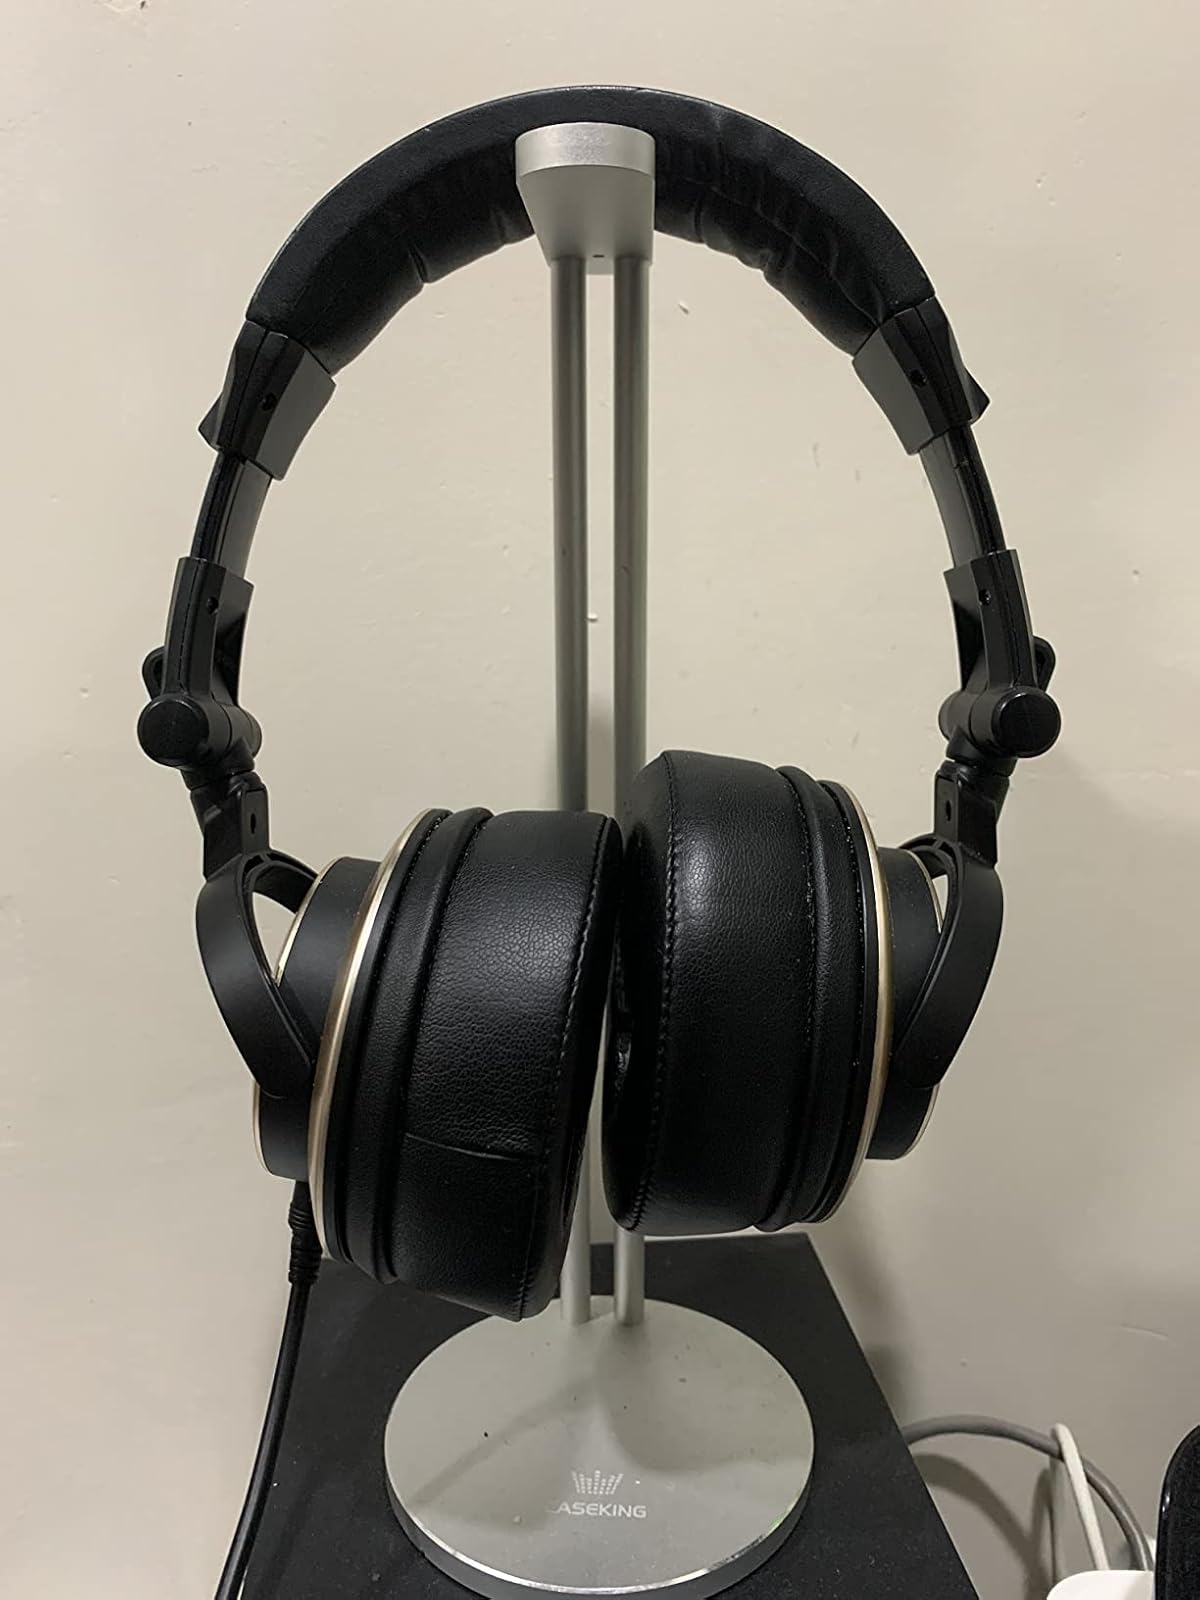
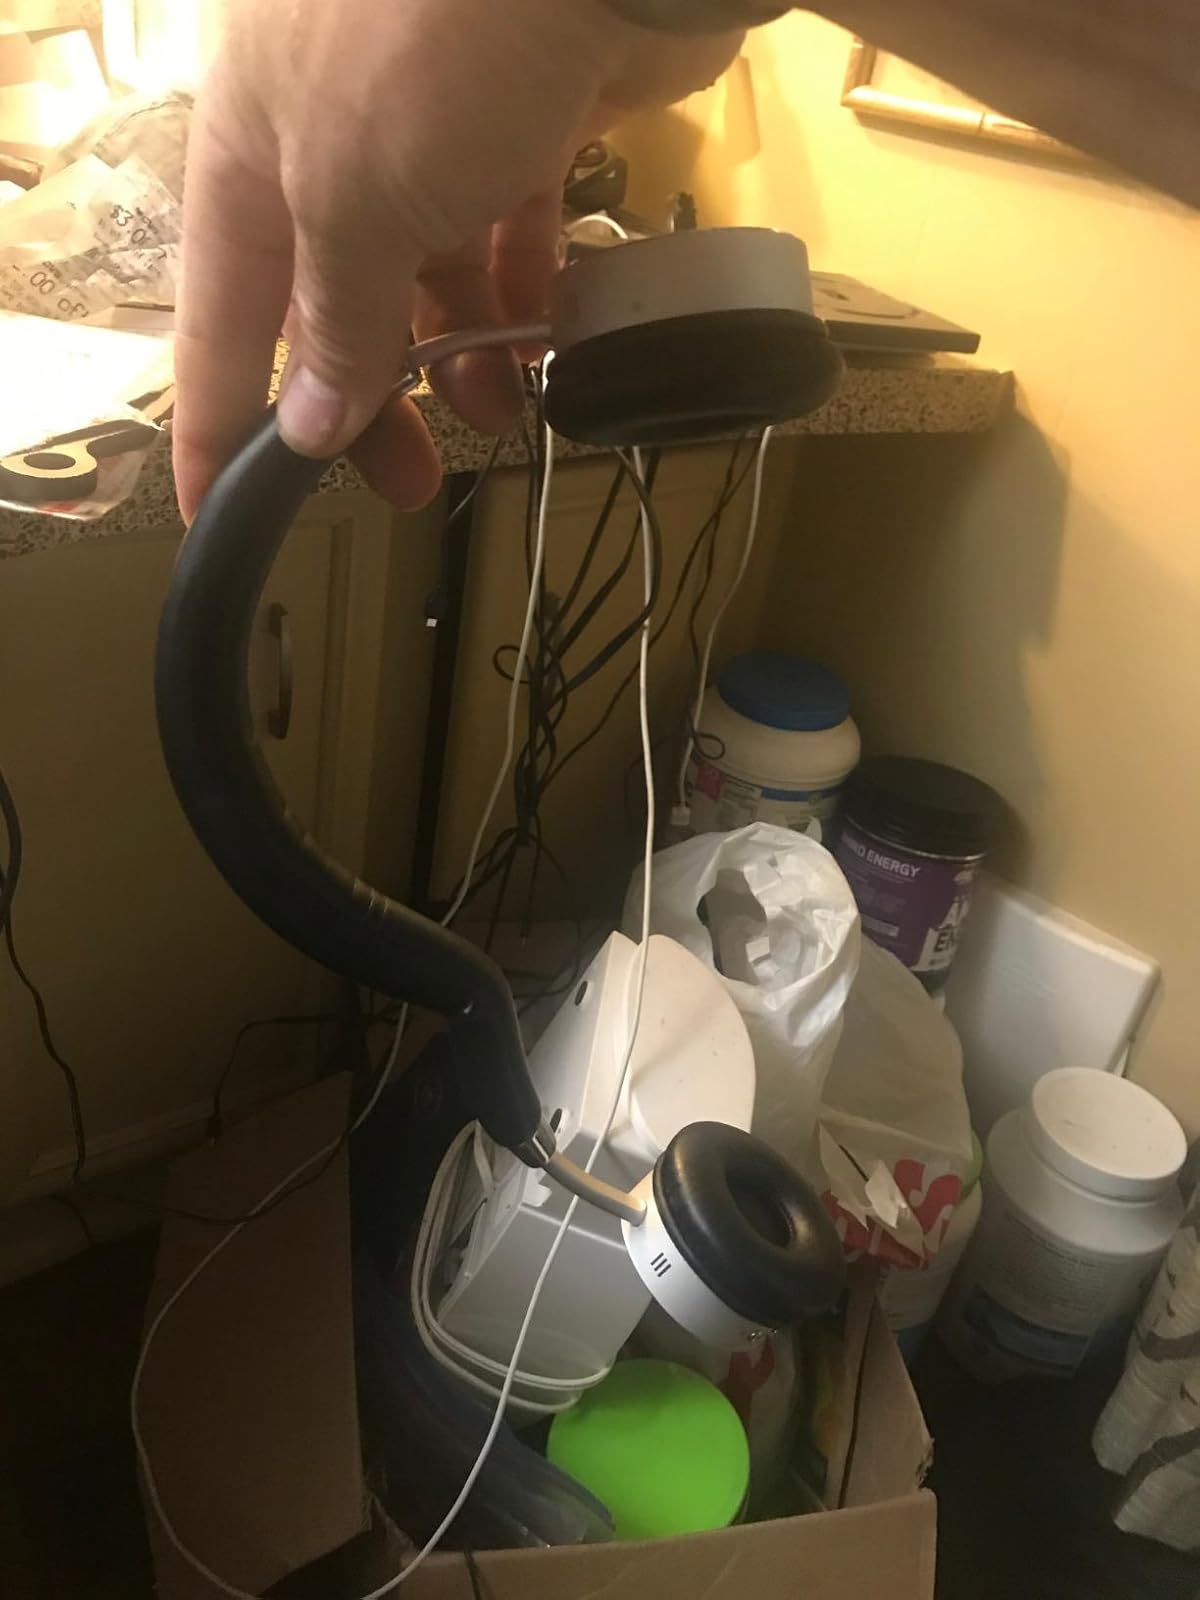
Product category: headphones
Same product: no